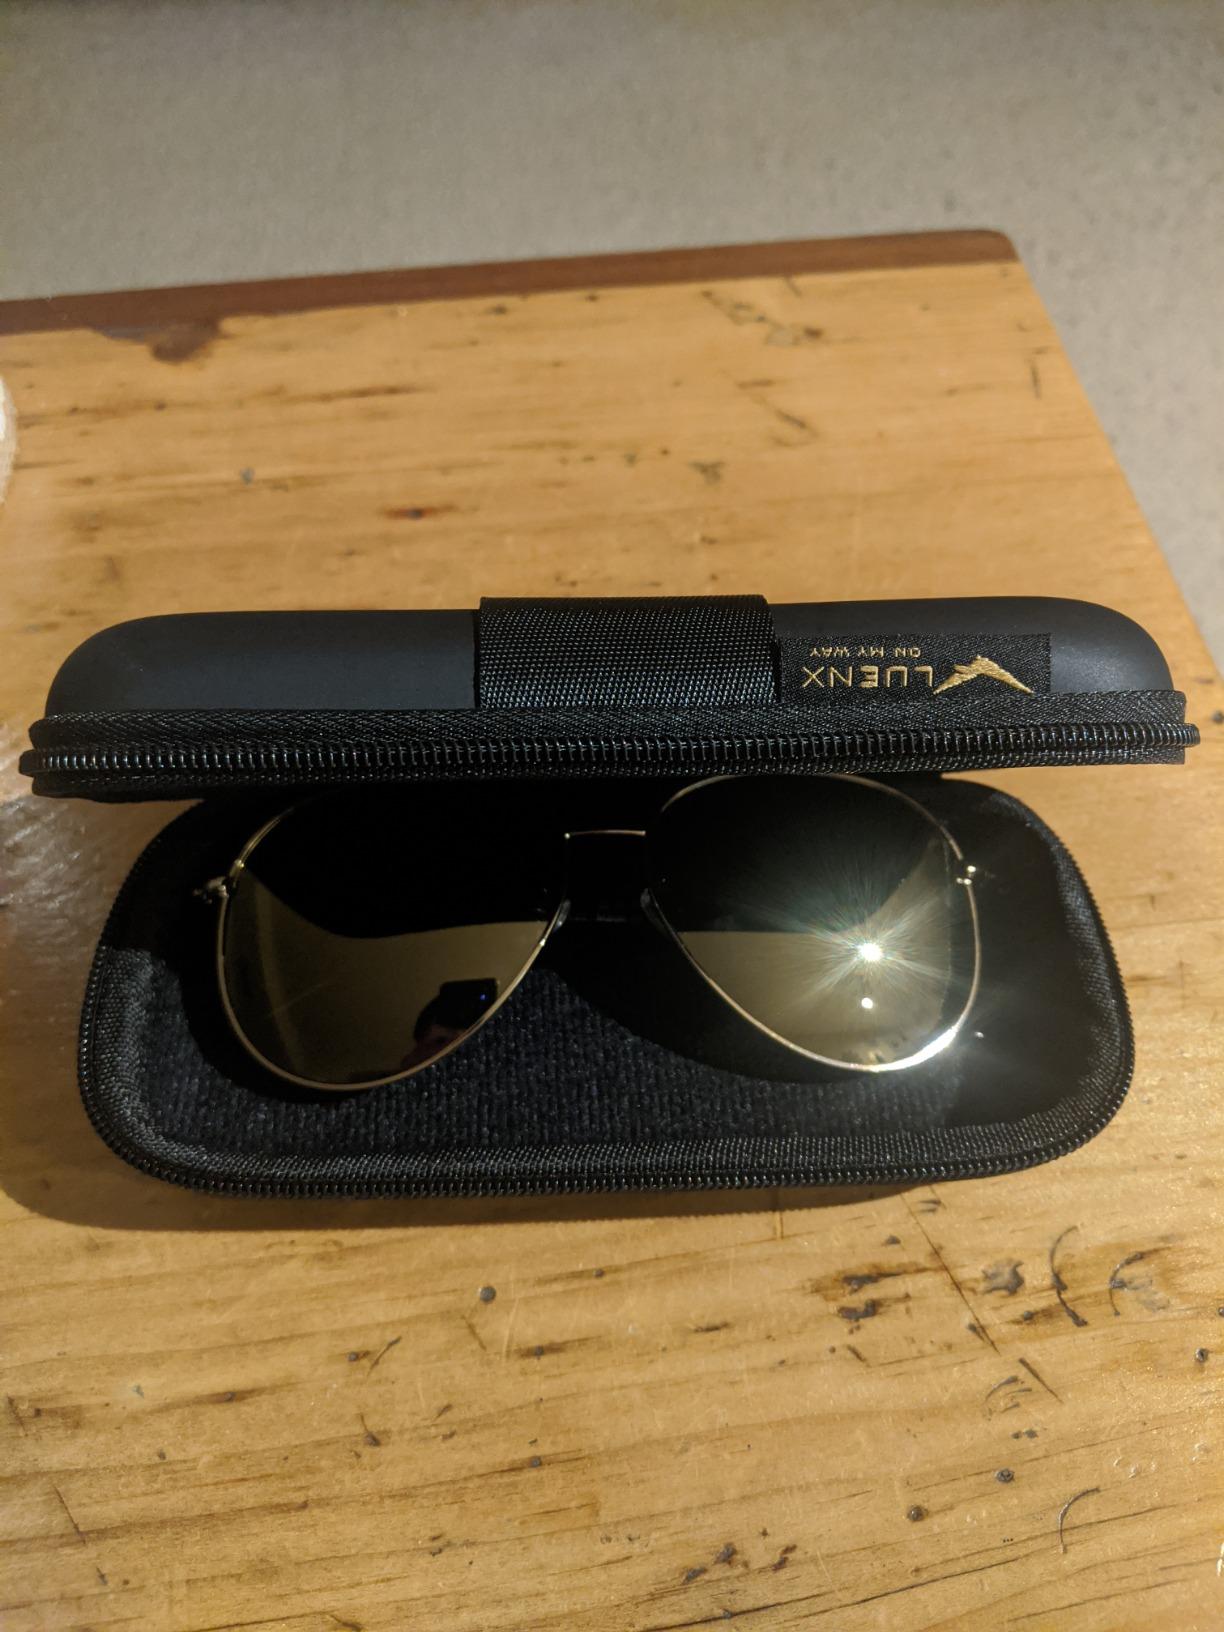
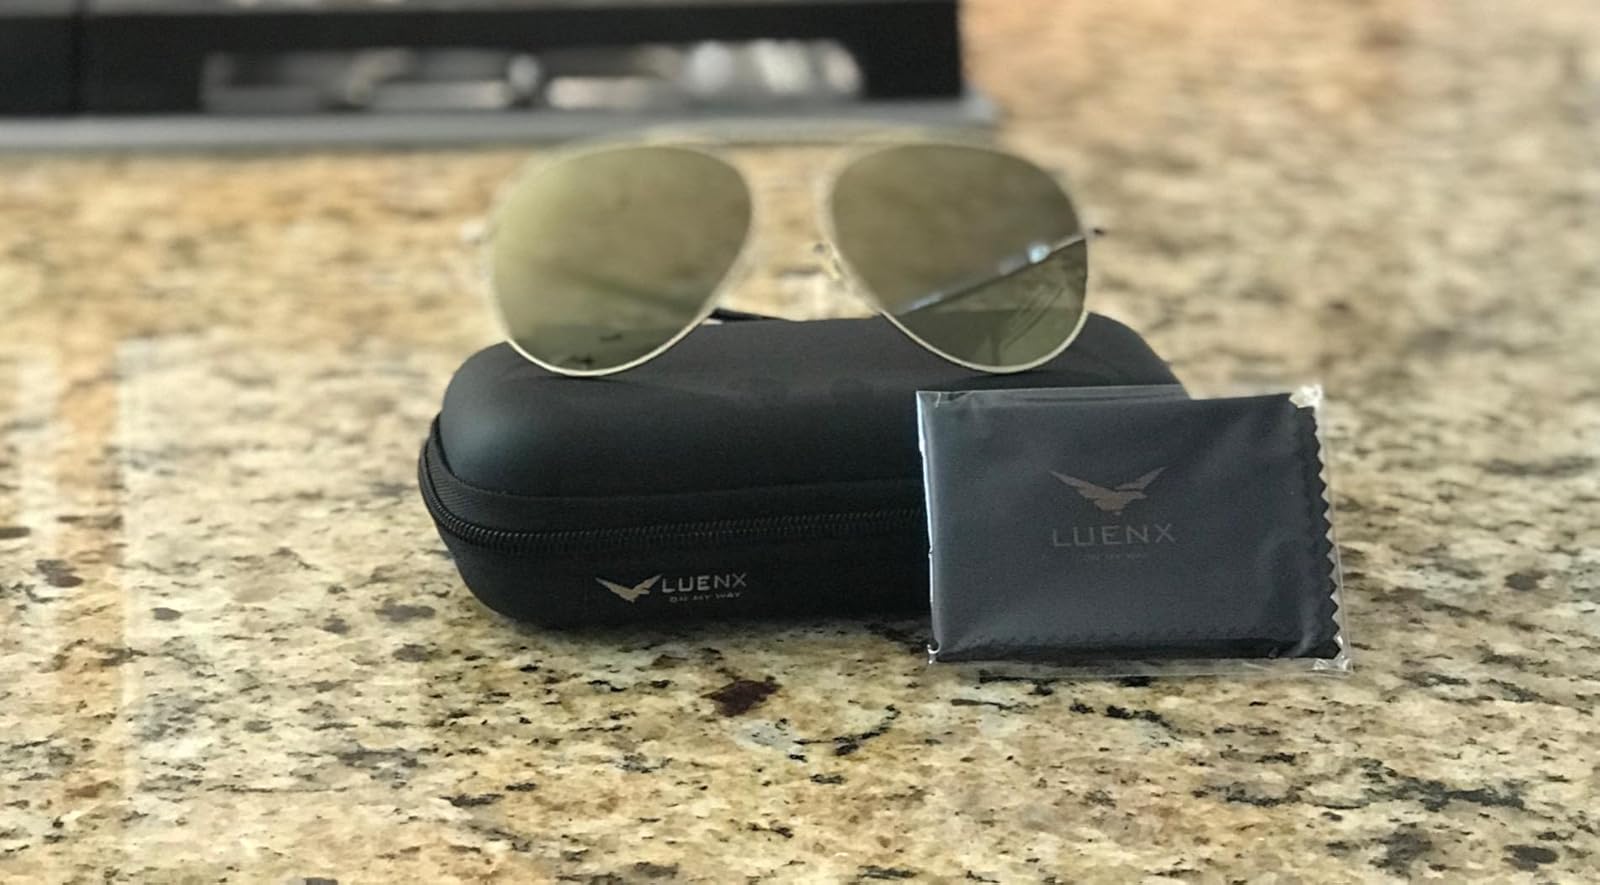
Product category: accessories_sunglasses
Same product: yes